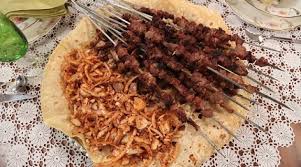
Yemek: kebap